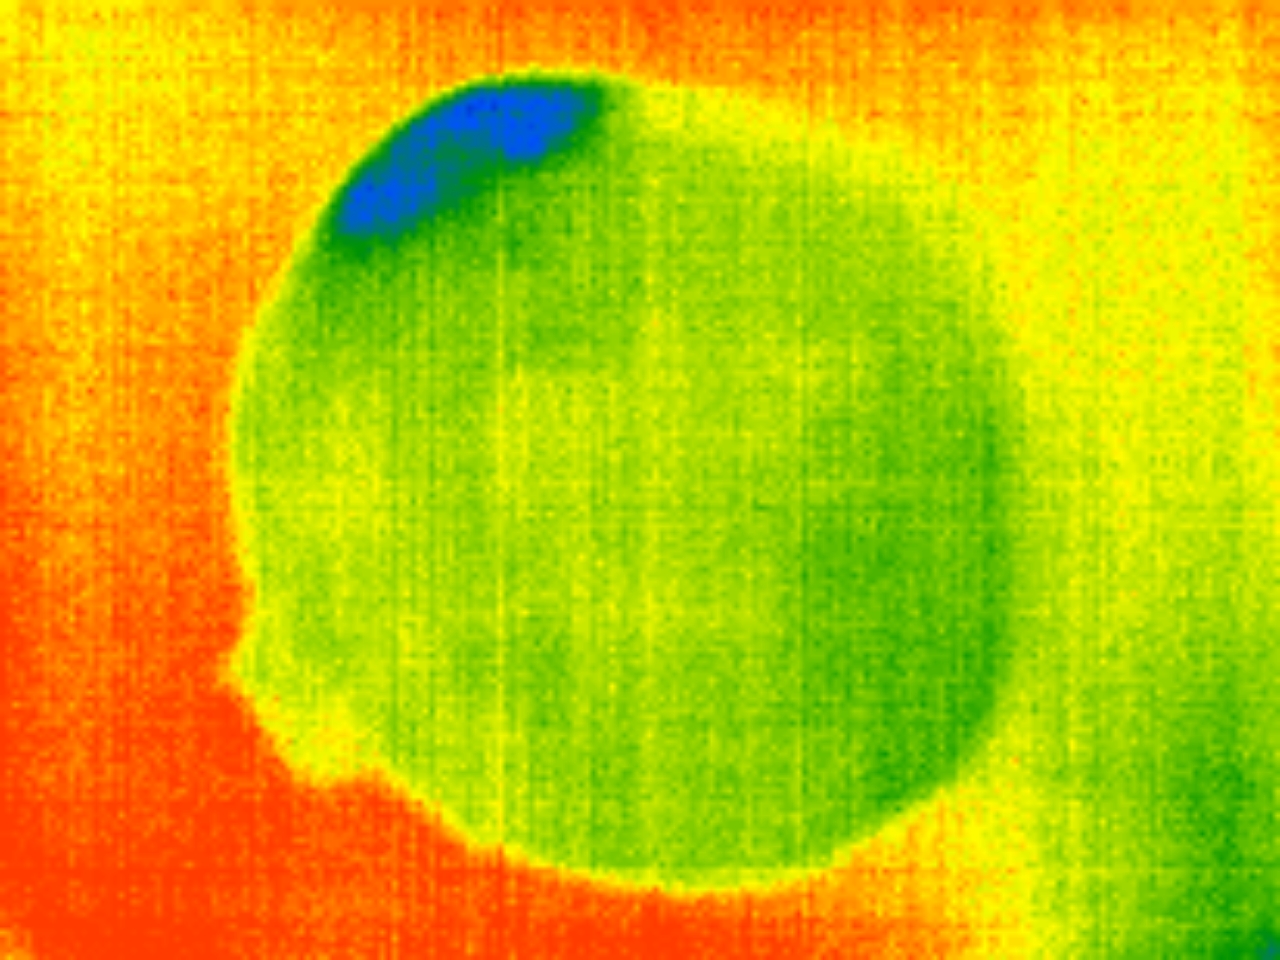
Label: Minor Defect